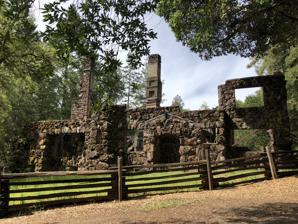
Building: Wolf House (Glen Ellen, California)
Country: United States of America
Year built: 1913
Historic house in California, United States For the Wolf House that is part of the Berkeley student coöperative, see Berkeley Student Cooperative § Wolf House . United States historic place Wolf House U.S. Historic district Contributing property The ruins of the Wolf House Show map of California Show map of the United States Nearest city Glen Ellen, California Coordinates 38°21′2″N 122°32′35″W / 38.35056°N 122.54306°W / 38.35056; -122.54306 Part of Jack London State Historic Park ( ID66000240 ) Added to NRHP October 15, 1966 Wolf House was a 26-room mansion in Glen Ellen, California , built by novelist Jack London and his wife Charmian London . The house burned on August 22, 1913, shortly before the Londons were planning to move in. Stone ruins of the never-occupied home still stand, and are part of Jack London State Historic Park , which has been a National Historic Landmark since 1963. Planning In an essay called "The House Beautiful", written in 1906 and published in his 1909 book Revolution and Other Essays , London described his ideal "dream house". He wrote that "Utility and beauty must be indissolubly wedded" and said the house must be "honest in construction, material and appearance". He described modern bathrooms, spacious and well-appointed servant's quarters, easy cleaning and maintenance, good ventilation and ample fireplaces. He predicted that he would build his dream house in seven to ten years. London had purchased a 130-acre (53 ha) farm in the Sonoma Valley in about 1905. He later purchased several adjoining parcels, increasing the size of the farm to approximately 1,200 acres (490 ha). About one third was cultivated, and two thirds was wooded hillsides. He called the property "Wonder Ranch". Design London hired San Francisco architect Albert L. Farr to design the home. Farr was a leading exponent of Arts and Crafts architecture in California. The design was described as "rustic and individualistic", and featured a library measuring 19 by 40 feet (5.8 by 12.2 m), and a living room two stories high measuring 18 by 58 feet (5.5 by 17.7 m). In response to London's wish for modern amenities, Farr's plans included a water heater, electric lighting, refrigeration, a built-in vacuum cleaning system, laundry facilities including a "steam dryer rotary wringer", and a wine cellar. Mindful of the severe damage caused by the 1906 San Francisco earthquake , London and Farr incorporated great strength and durability into the design of the structure. A 1987 study by a group of architectural historians said that Wolf House "can be thought of as a combination of one of Greene and Greene 's 'ultimate bungalows' of Southern California and one of the great lodges of the Adirondack mountains". The house was 15,000 square feet (1,400 m 2 ), with 26 rooms and nine fireplaces. Construction Construction began late in 1910 as stones were blasted and trees cut. London hired Italian stonemason Natale Forni (1871–1948) as foreman for the project. He also hired his older sister Eliza London Shepard (1867–1939) as his ranch superintendent, and she was involved in the day-to-day management of the construction. The structure of the home was built of five primary materials, all obtained locally: Coast Redwood logs with bark intact, boulders, chunks of volcanic rock blasted out of the ground and otherwise unquarried, blue slate , and concrete . Fire Construction of Wolf House was almost complete and the Londons were planning to move in when a fire began late on the night of August 22, 1913. The fire spread rapidly and gutted the interior of the house, although the massive masonry walls remained standing. The red tile roof collapsed into the interior. Although arson was suspected, no strong evidence was ever discovered. The fire had a profound effect on those most involved in the project. Jack's sister Eliza wept that night. Charmian London later wrote that Eliza was "scarred to her soul" and that the foreman Forni was "like a father who had lost his child, and in danger of losing his reason". His wife also wrote that "the razing of his house killed something in Jack, and he never ceased to feel the tragic inner sense of loss". Aftermath Wolf House ruins Financial losses were estimated at $35,000 to $40,000. London had several insurance policies on the home, and collected $10,000 in claims. The National Union Fire Insurance Company later featured a thank you letter written by London in an advertising campaign. Jack London pledged to rebuild the house, and his workers began to cut fresh redwood logs, which had to be dried and cured for 18 months before reconstruction could begin. However, London's health declined, and he died three years and three months after the fire, on November 22, 1916. Charmian London continued living at Beauty Ranch until her death in 1955, settling eventually into a home she called  "The House of Happy Walls", about half a mile (800 m) from the Wolf House ruins. There she protected her husband's legacy and wrote a biography of him. Her home is now a museum. Both Jack and Charmian London are buried at Beauty Ranch, as is Jack's sister Eliza. Heirs of the London family donated the property to the State of California in 1960. The Wolf House ruins were designated a California Historical Landmark in 1959, and a National Historic Landmark in 1963. Steel bracing was added to the masonry structure in 1965 to prevent deterioration. Although the interior of the ruins is fenced off, visitors can walk up to the exterior walls of the structure. Wolf House was one of the first ones to be added to the National Register of Historic Places on October 15, 1966, because of the National Historic Preservation Act of 1966 which was signed that same day. In 1995, a forensic analysis of the cause of the fire was completed by a team of ten experts led by Robert N. Anderson, a retired engineering professor from San Jose State University . Various possible causes were ruled out. The day had been very hot, but there was no lightning. The investigators found no evidence of arson, or of an electrical fire, since the generator had not been installed. Instead, they identified spontaneous combustion as the most likely cause. Earlier on the day the fire started, a linseed oil finish was being applied to the "magnificent" oak and walnut interior cabinets and woodwork. Workers had previously been rebuked for carelessness with the flammable finishing materials. The fire probably started in oil-soaked cotton rags, in the ground floor dining room, below the library and Jack London's work room. Some of the windows had not yet been installed, allowing free air flow to feed the fire. The fire probably ignited the wood floor first, then spread to the wood wall paneling. By the time the fire was discovered, it was out of control. References San Francisco Bay Area portal